Parun District

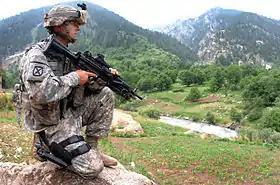
A US soldier pulls security in Parun District in 2007

Parun District (Prasun:) is a district of Nuristan Province in Afghanistan. The district centre is Parun, which is a small town.